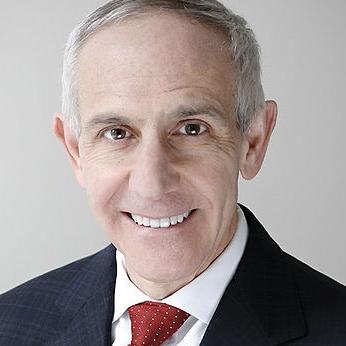
Age: 55